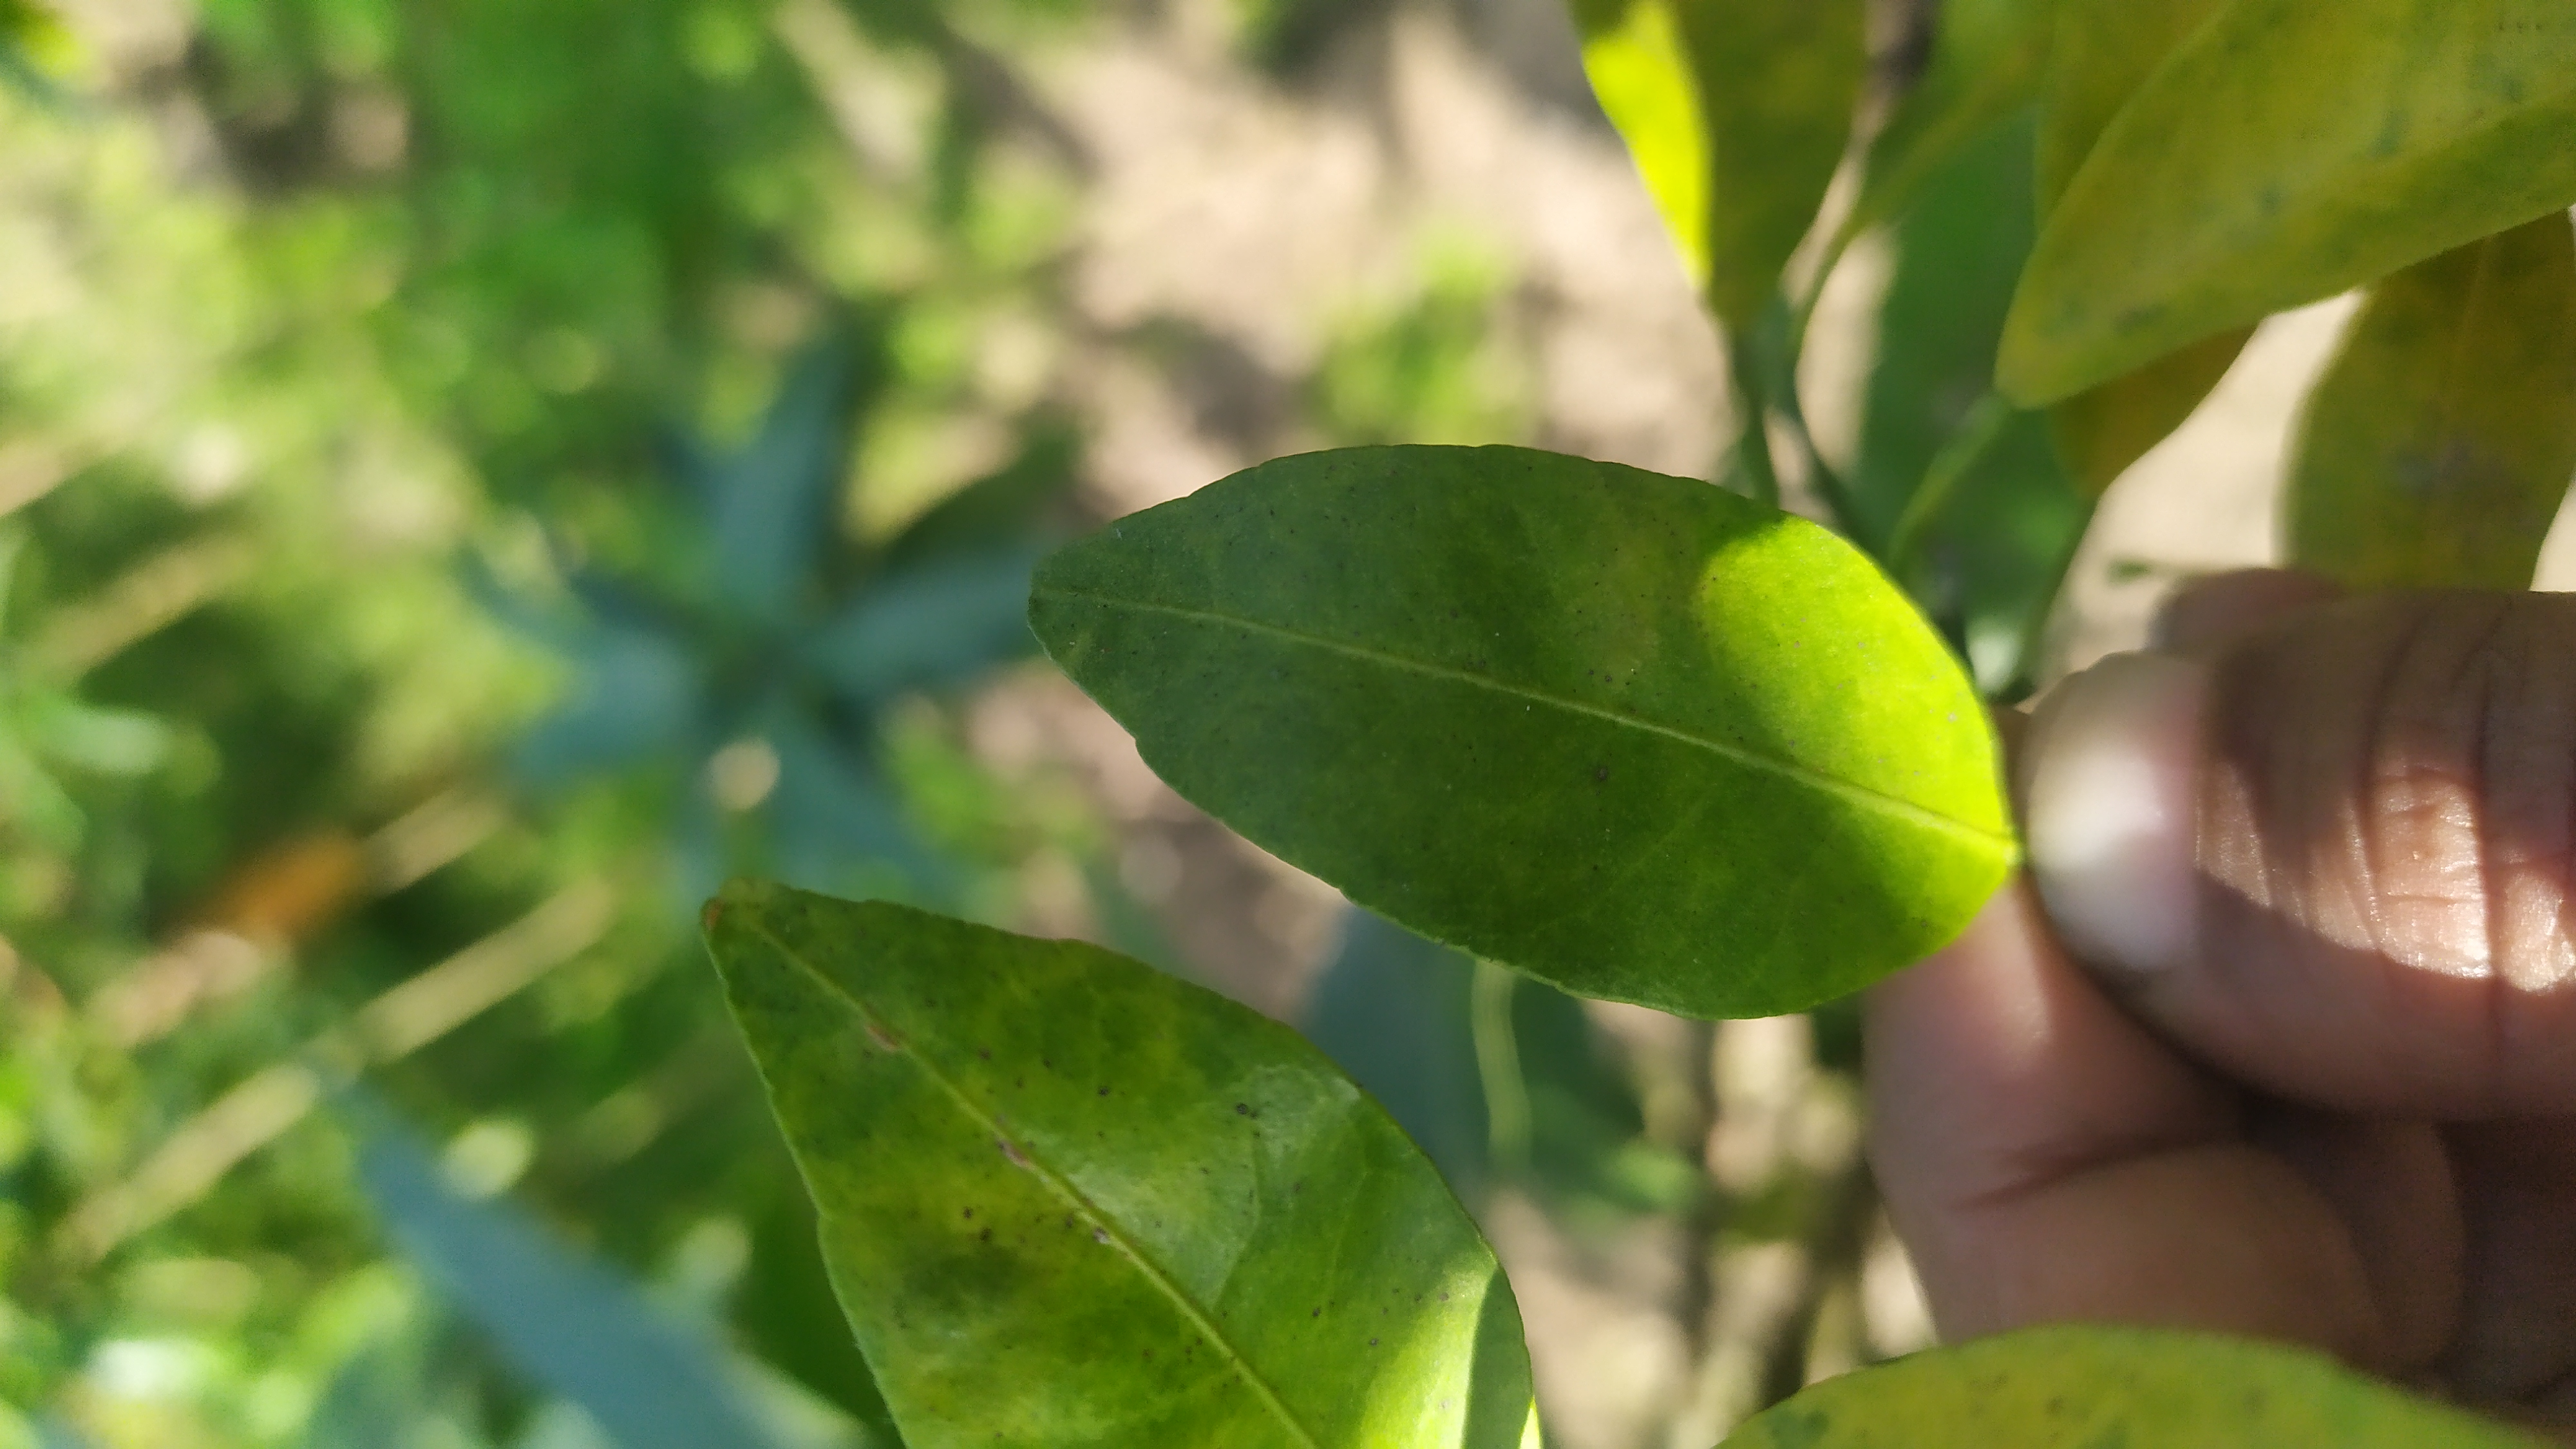
Mandarin leaf variety: Mandaring